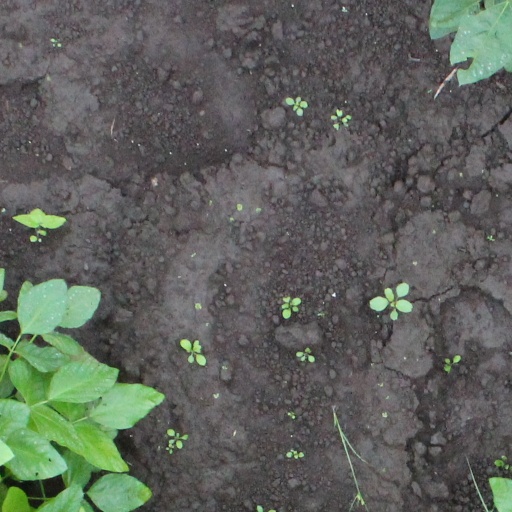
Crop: soybean